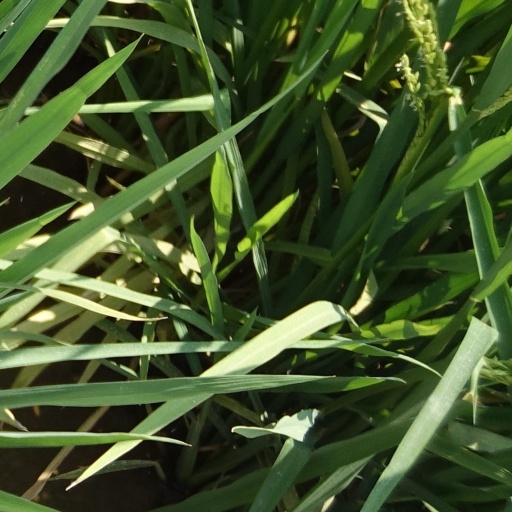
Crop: rice